Irish Volunteers (18th century)

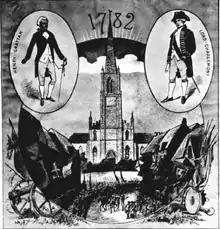
A print of a painting depicting the Volunteer Dungannon Convention at Dungannon Church, on 15 February 1782

The Volunteers additionally provided a patriotic outlet, with each corps becoming a debating society. This brought about a shift in power with the Volunteers being controlled by progressive politically minded people and not by the Establishment. The Volunteers also saw the annual Protestant commemorations such as the Battle of the Boyne and the Battle of Aughrim become displays of patriotic sentiment.